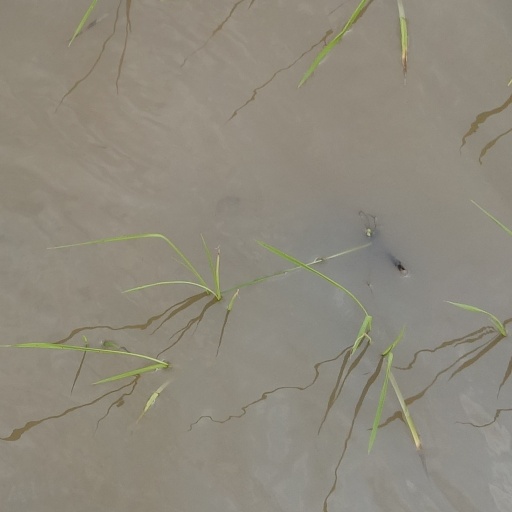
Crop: rice